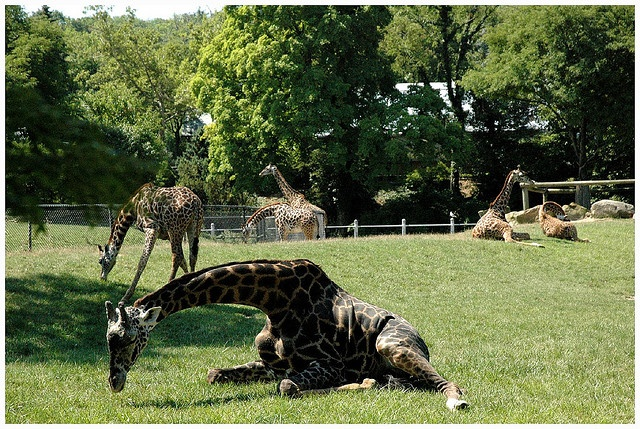
A herd of giraffe standing and laying on a green field.
A giraffe sitting in the grass and other giraffe all around.
The giraffes are either eating or relaxing outside.
Several giraffes scattered throughout a fenced enclosure in the daytime.
A giraffe lays on the grass with its head lowered as other giraffes stand and lay down in the background.